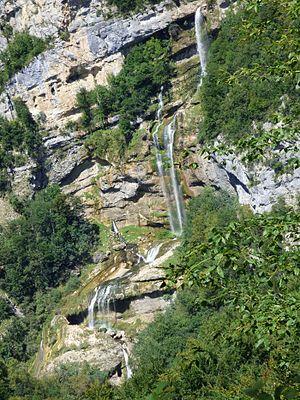
Cascade de charabotte, Ain
Cette liste recense certaines chutes d’eau de France, classées par régions et départements.